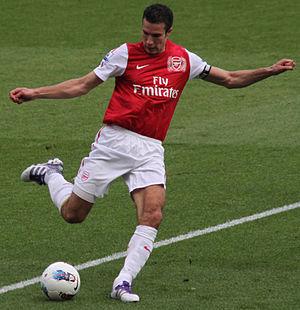
Robin van Persie, né le 6 août 1983 à Rotterdam, est un footballeur international néerlandais qui évoluait au poste d'attaquant.